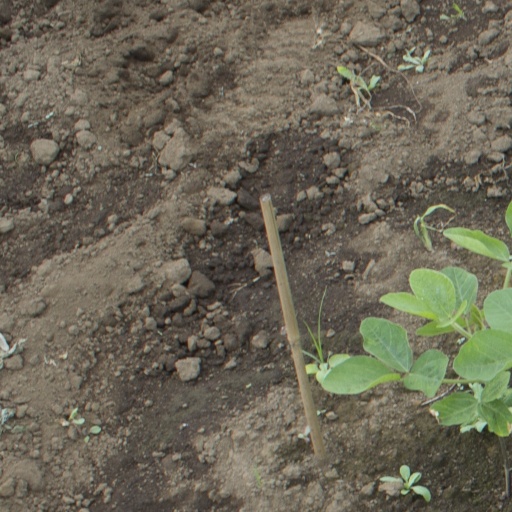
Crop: soybean